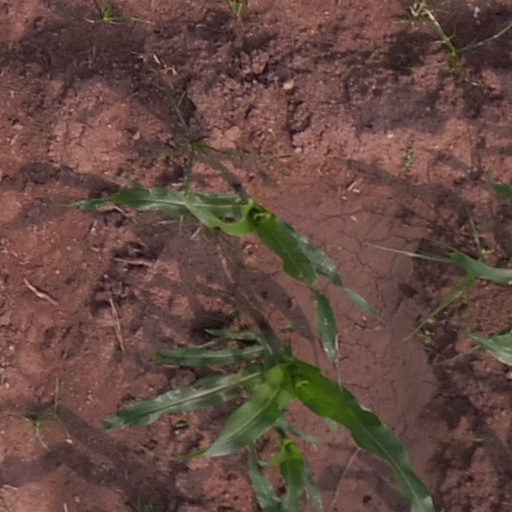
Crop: maize; corn